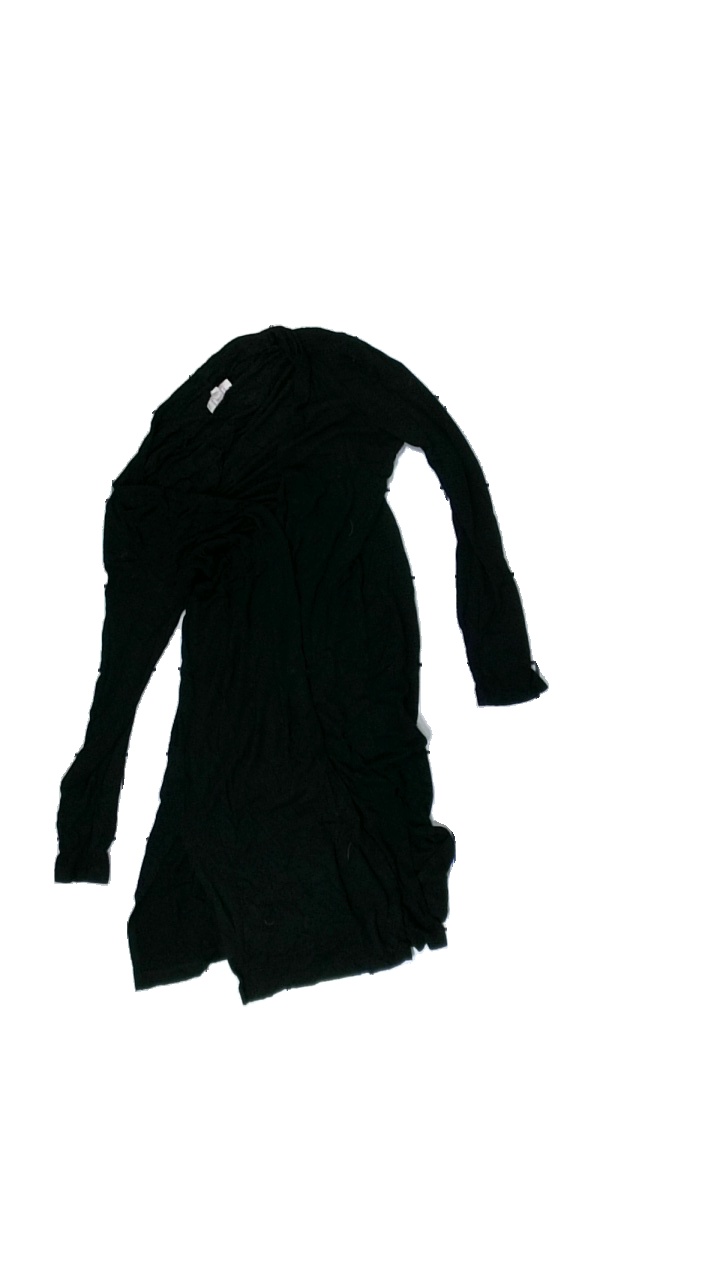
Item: Dress (Children)
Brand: Skill
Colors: Black
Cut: Regular, C-collar
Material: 100% viscose
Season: All
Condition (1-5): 2
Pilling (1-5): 1
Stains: Minor
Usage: Export
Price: <50